James Piers St Aubyn

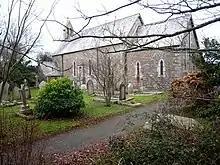
Parish Church of the Holy Trinity Penponds

St Aubyn was undoubtedly assisted in developing his career by his family's prominence in Devon and Cornwall, and particularly in Devonport, where they were the major landowners. He practised chiefly in London and developed a practice which extended all over southern England, but he also kept an office in Devonport for part of his career, and he was employed particularly extensively in Devon and Cornwall. Apart from this local connection, there are clusters of his work in Gloucestershire (no doubt deriving from his years in Fulljames' office), Kent, Reading, Cambridgeshire and Leicestershire.